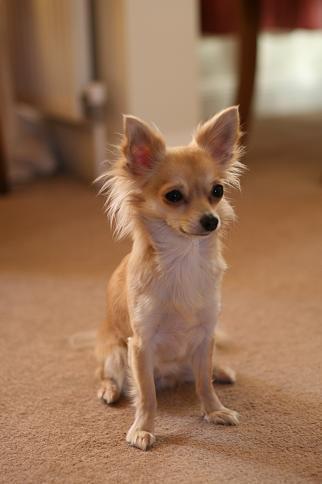
Chihuahua